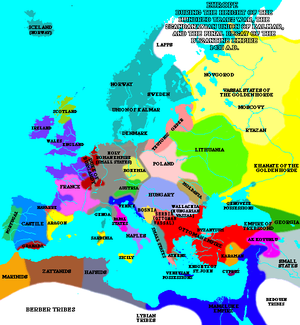
Le grand-duché de Lituanie est un État d'Europe orientale qui a existé du XIIᵉ au XVIIIᵉ siècle.
Cette page concerne l'année 1430 du calendrier julien.